Gary Pomerantz

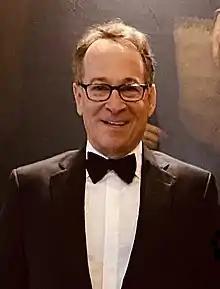
Pomerantz in 2022

Pomerantz lives in the San Francisco Bay Area with his wife Carrie Schwab-Pomerantz, daughter of Charles R. Schwab.